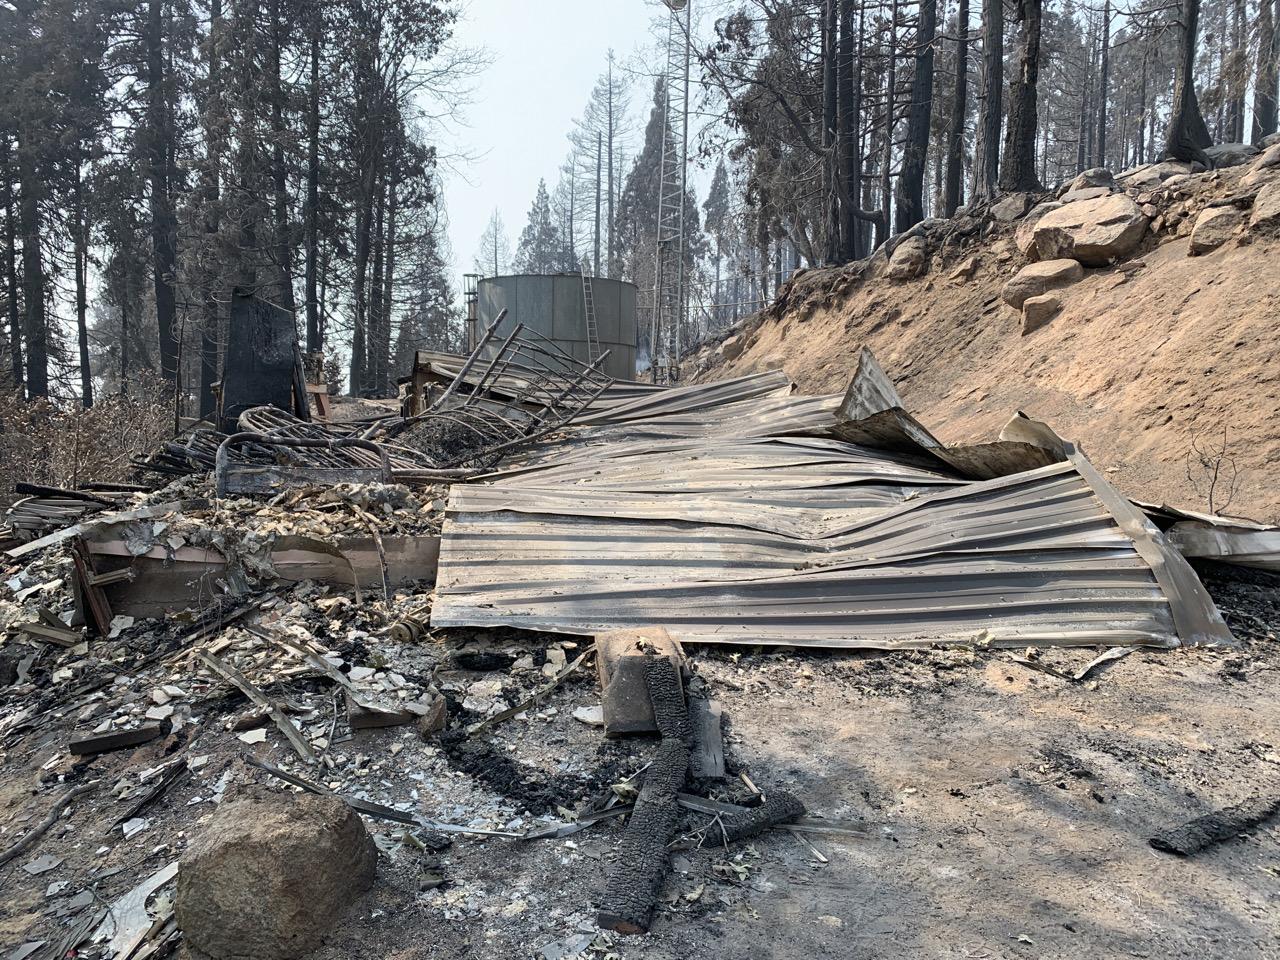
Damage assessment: destroyed